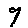
Label: 9